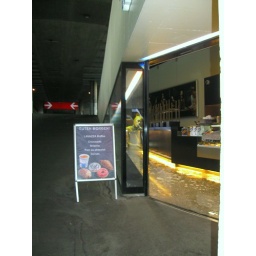
the dark existence under the bridge, the glass creature